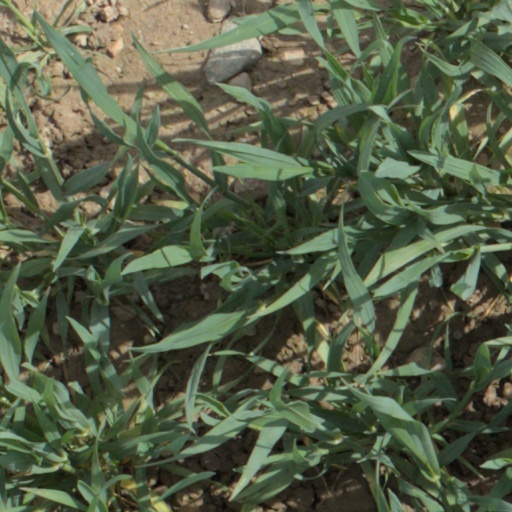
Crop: wheat